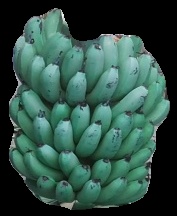
Variety: pachbale
Grade: grade2